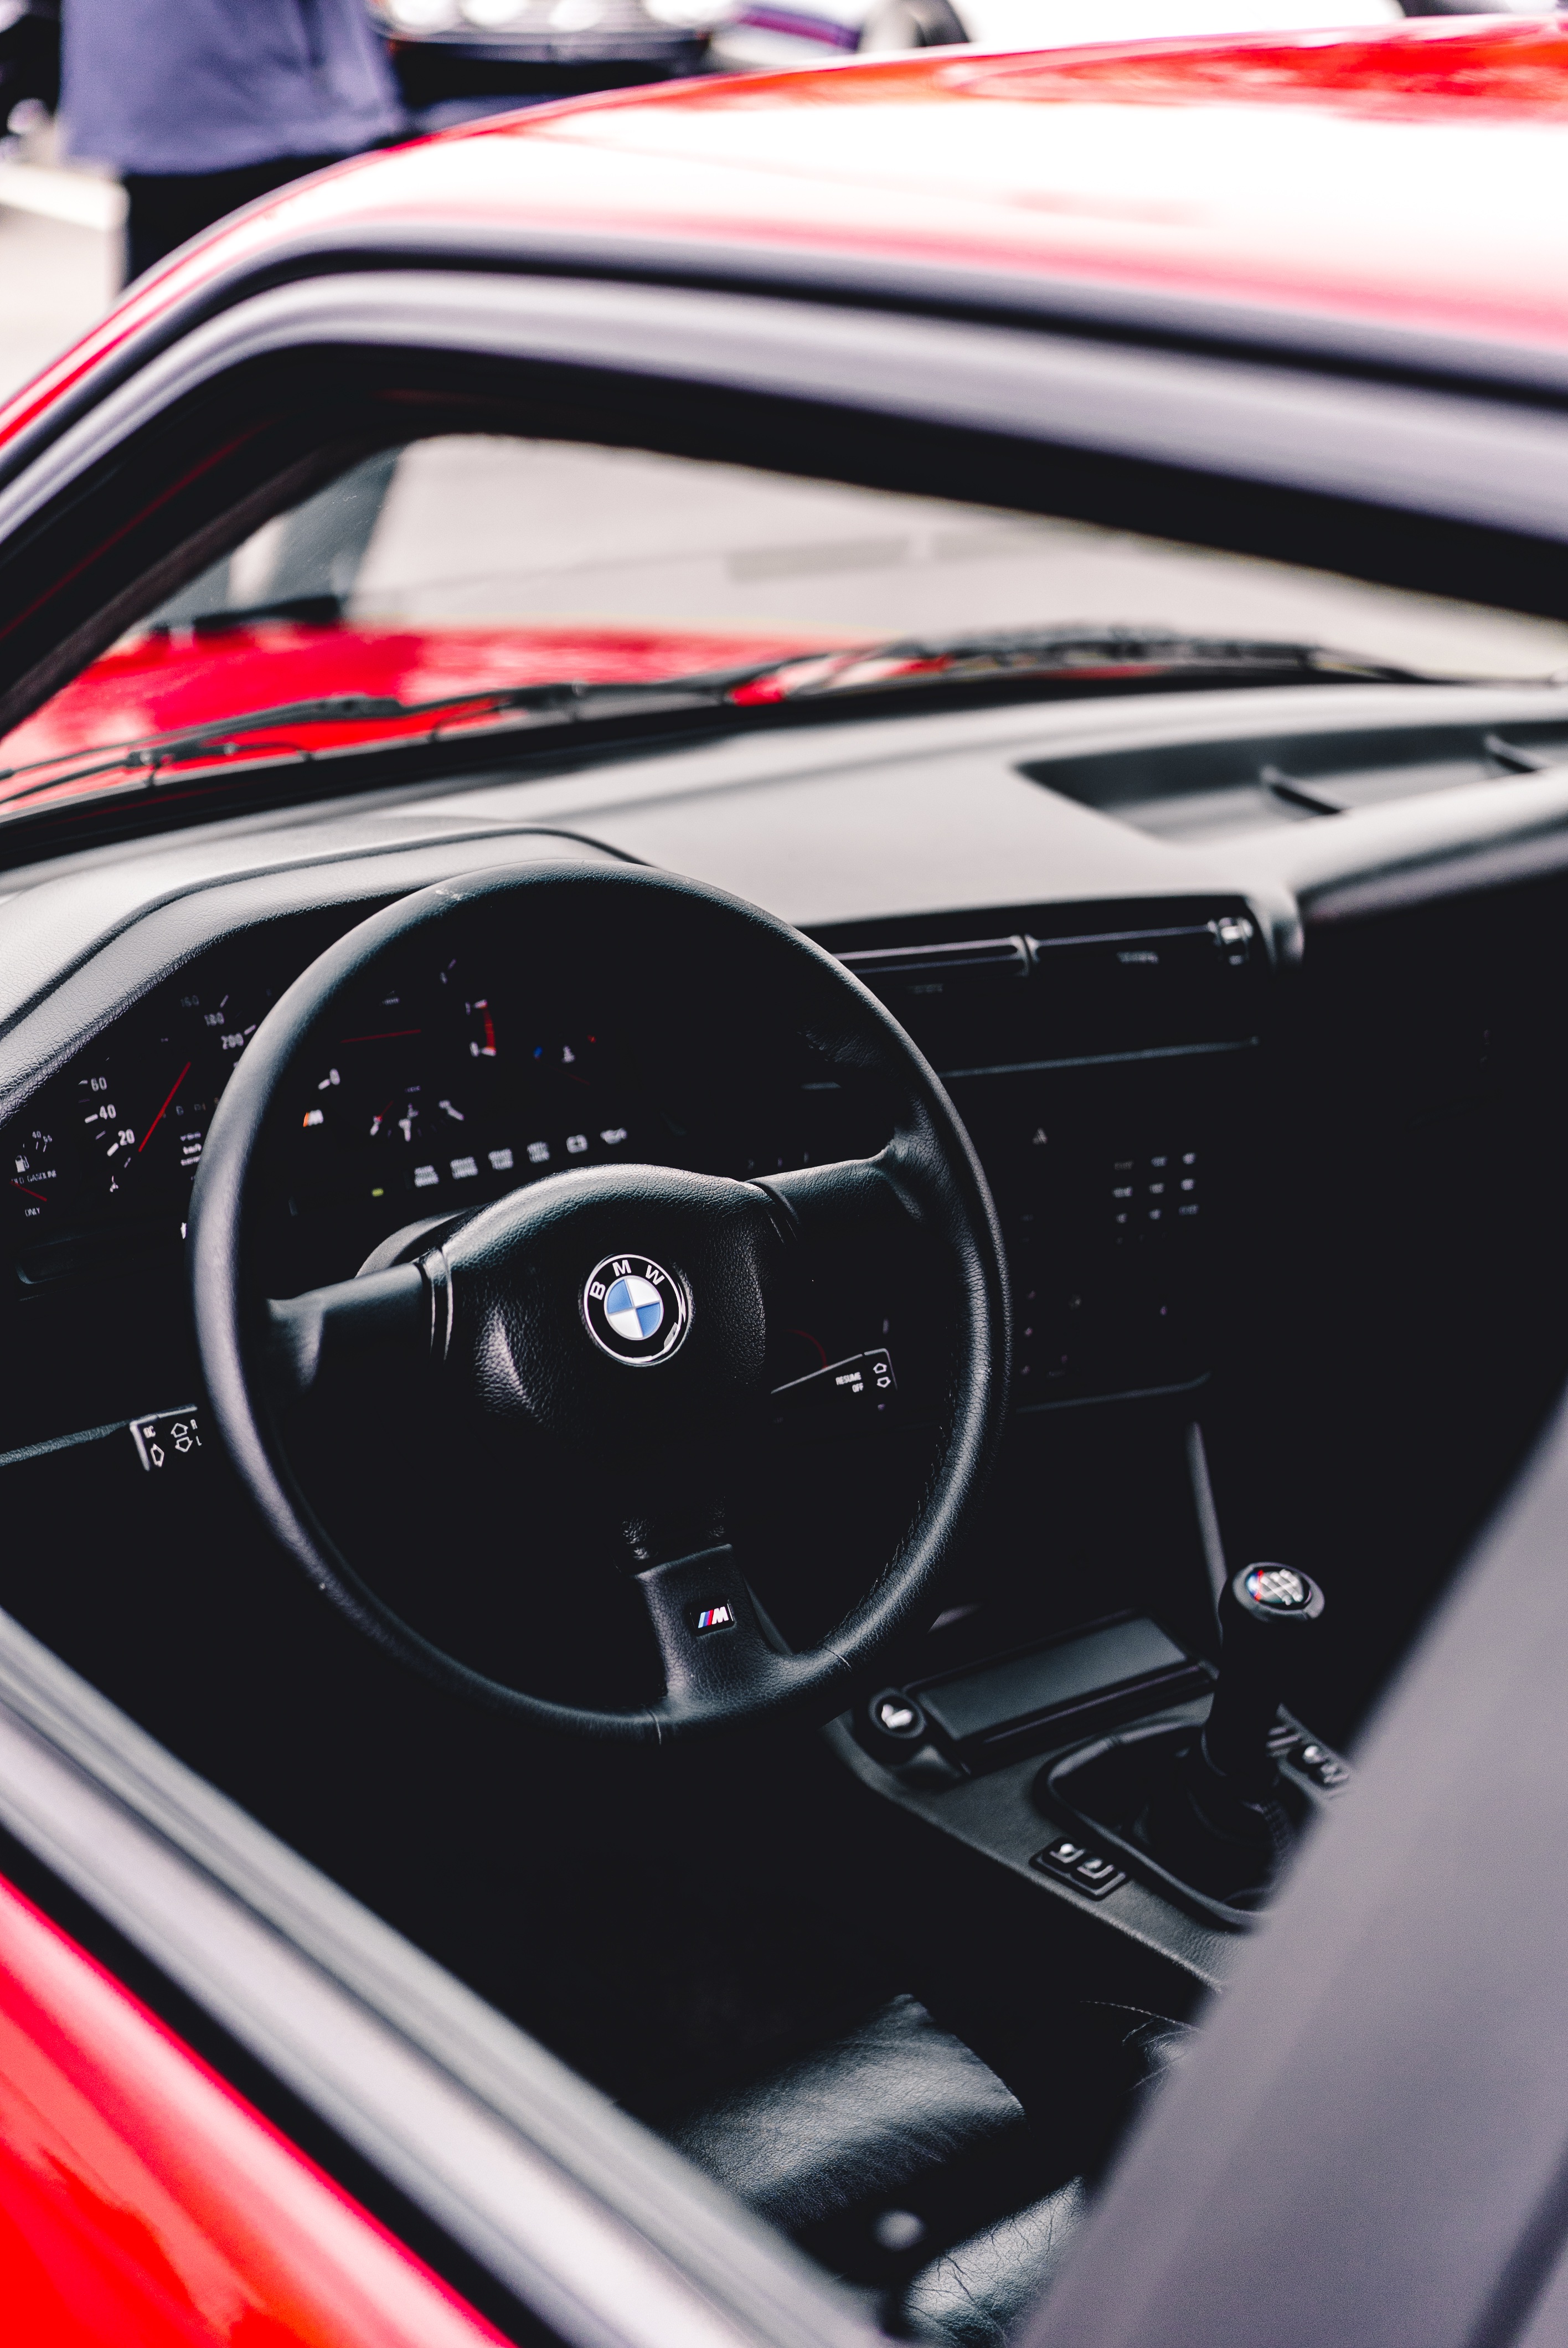
car, wheel, vehicle, steering wheel, sports car, supercar, sedan, auto show, land vehicle, automobile make, automotive exterior, automotive design, luxury vehicle, performance car, sports sedan